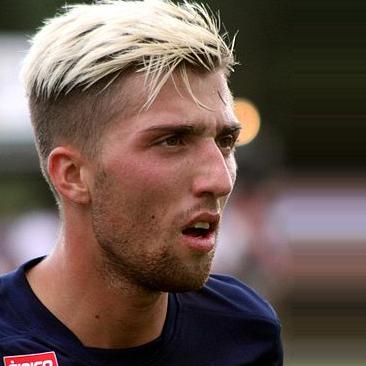
Age: 23